Rainer Lagemann

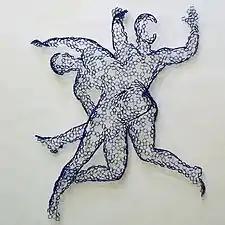
"Dance" – a statue by Rainer Lagemann

Lagemann was born in Düsseldorf, Germany on 14 September 1959. He attended the Albert Einstein Gymnasium for primary and secondary school, before taking an internship in a copper mine in Chile and then serving Germany with 18 months of civil service Zivildienst, delivering food to the elderly. He attended FH Lippe in Detmold, Germany in Interior-Architecture and Design between 1983 and 1987. After college he began a career in interior design. He moved to California in 1988, and eventually founded the interior design firm Bay Window Coverings in Berkeley, California. In 1992 he then founded The Magazine, which imported and retailed furniture from Europe to the Bay area.